Vehicle registration plates of Bosnia and Herzegovina

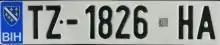
Plate from Tuzla (1994–1998)

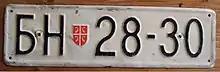
Plate from Bijeljina

On the territory controlled by Army of the Republic of Bosnia and Herzegovina from 1992 were used new license plates. They wore a blue strip on the left side with the "BIH" script and the coat of arms above the script (1992 is no blue strip). On the white background the form was XX-nnnnLL or XX-nnnnnL, where "XX" was the code of the city, "nnnn"/"nnnnn" were digits, and "LL" two letters (previously one letter), where the first letter denoted the municipality where it was issued (before this is not at all). Towns are given in following table: